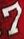
Number: 7